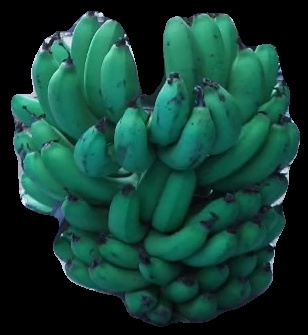
Variety: pachbale
Grade: grade2